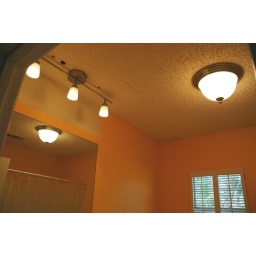
still have to patch the ceiling from the awful baffle box that was up before (like above the master sink still)